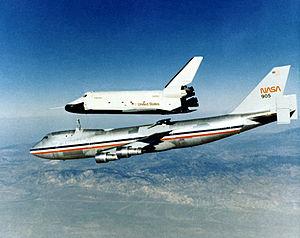
La navette spatiale américaine est un type de véhicule spatial conçu et utilisé par l'agence spatiale américaine, dont le vol inaugural remonte au 12 avril 1981 et qui est retiré du service en juillet 2011, après avoir effectué un total de 135 vols.
Le Shuttle Carrier Aircraft, ce qui signifie en français avion de transport de navette, est le nom de deux Boeing 747-100 modifiés pour le transport de la navette spatiale américaine. Cette dernière étant bien trop grosse pour être mise en soute, elle est fixée sur le toit du SCA.